Ivica Ivušić

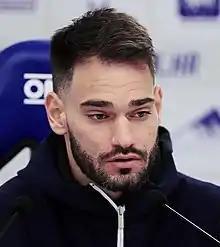
Ivušić in 2022

Ivica Ivušić (born 1 February 1995) is a Croatian professional footballer who plays as a goalkeeper for Croatian club Hajduk Split and the Croatia national team.